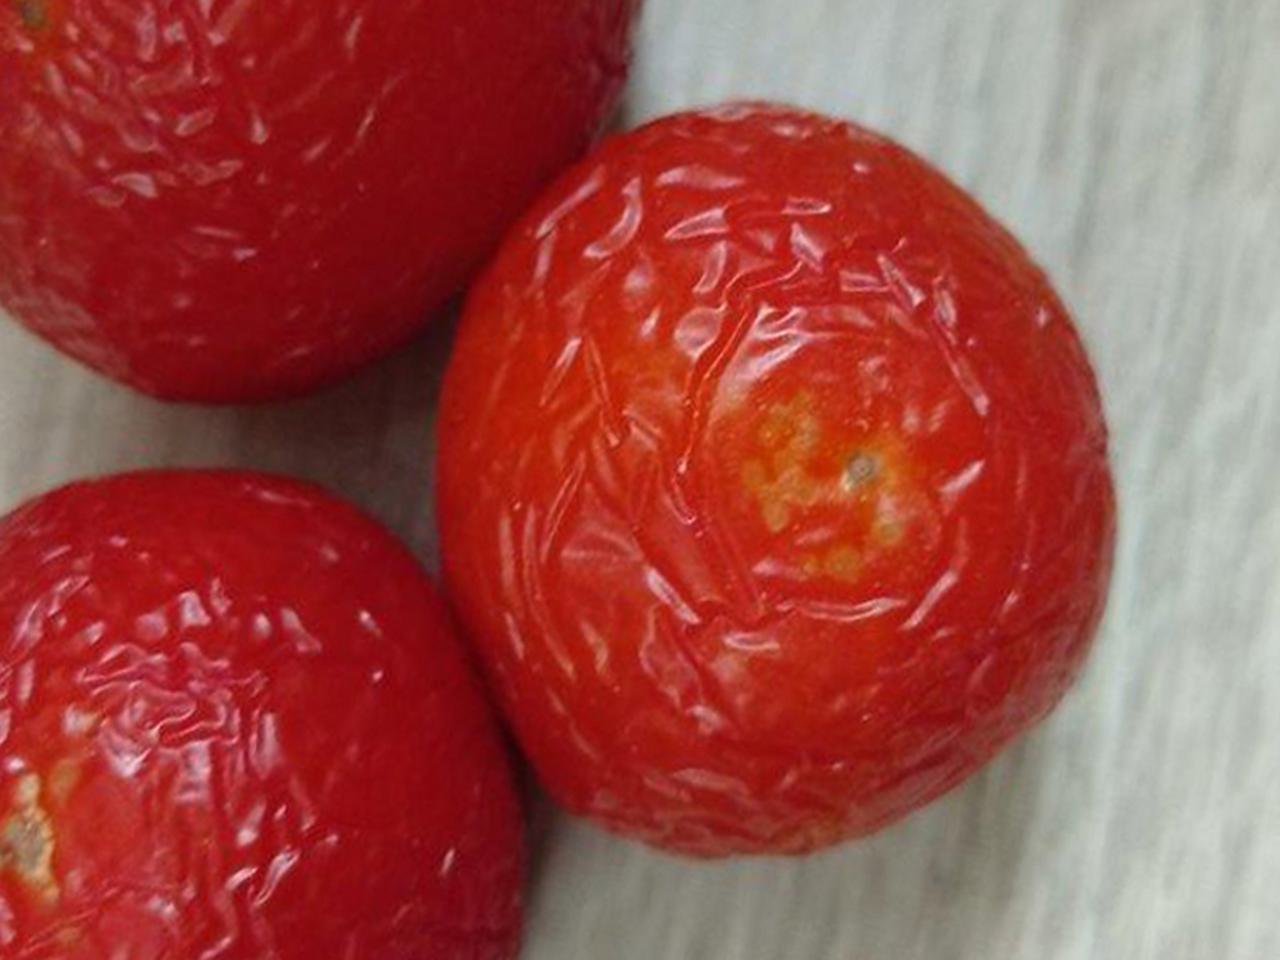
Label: Rotten